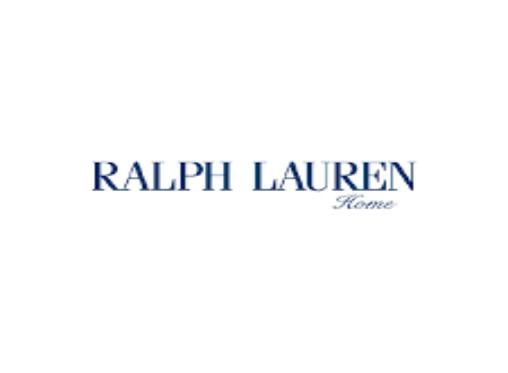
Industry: Necessities